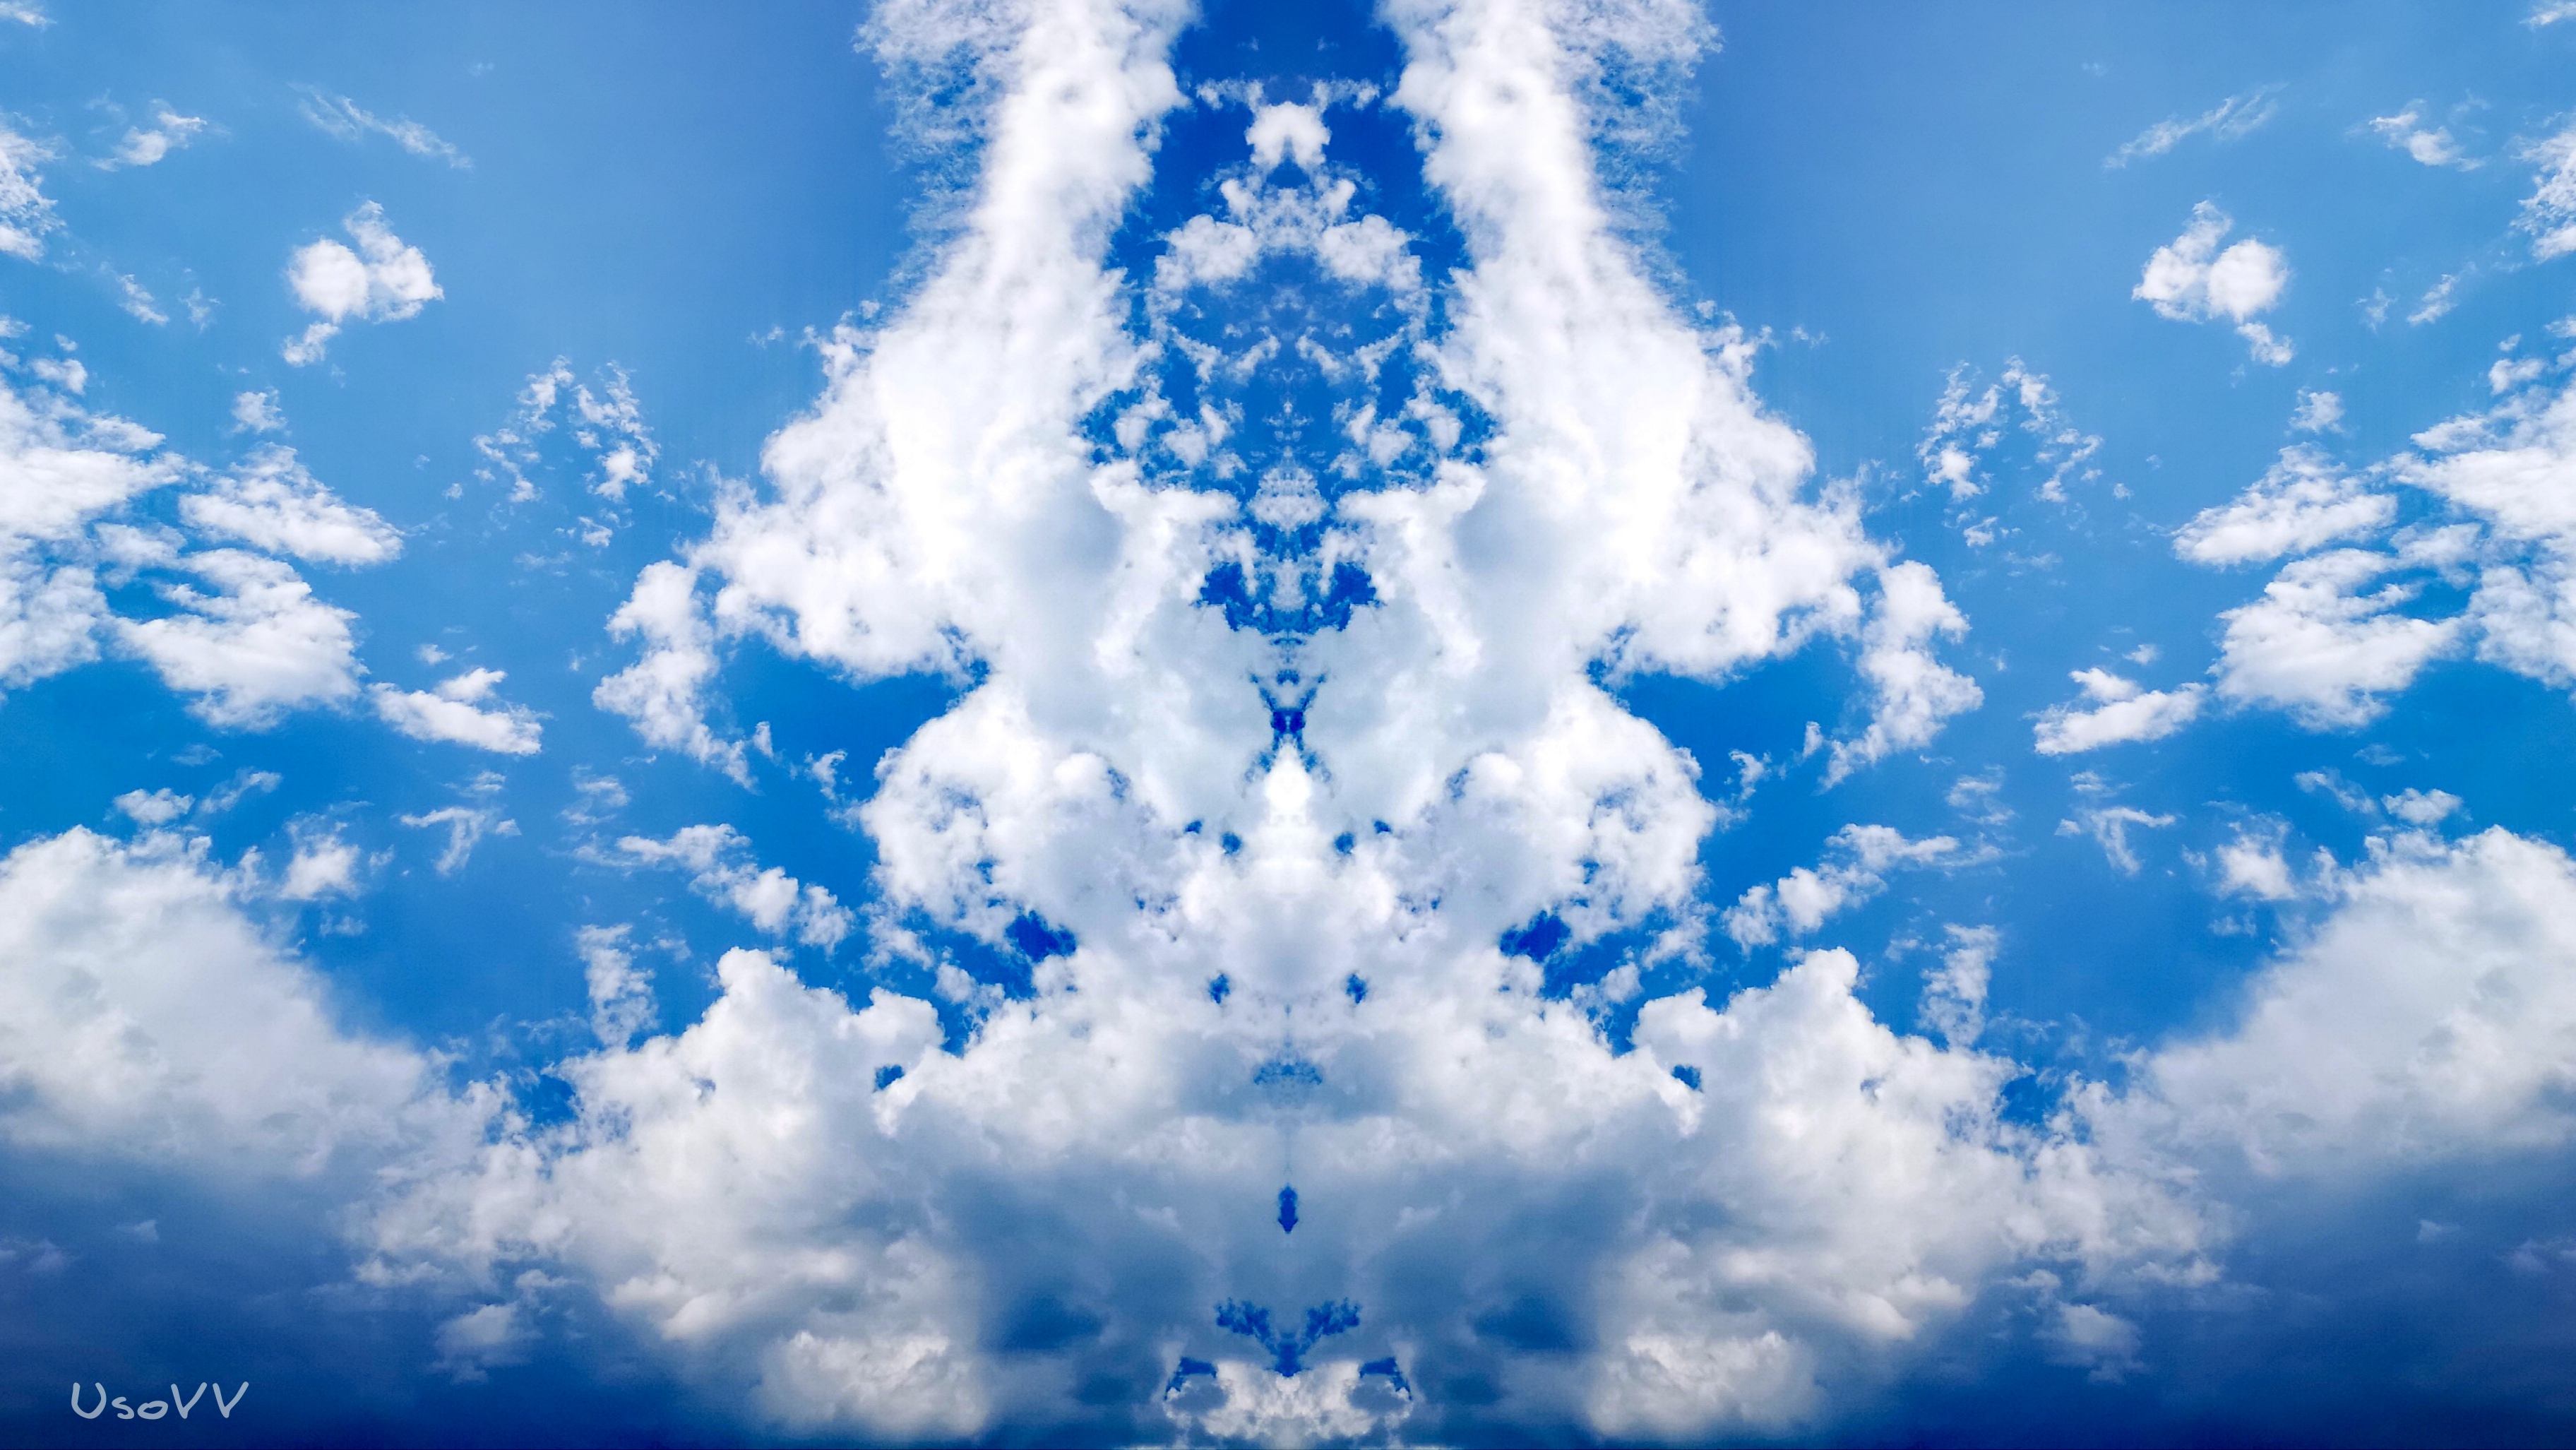
clouds, sky, cloud, blue, daytime, atmosphere, cumulus, meteorological phenomenon, sunlight, computer wallpaper, calm